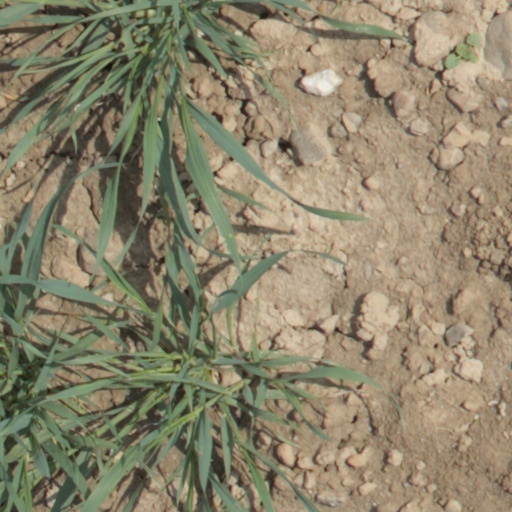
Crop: wheat